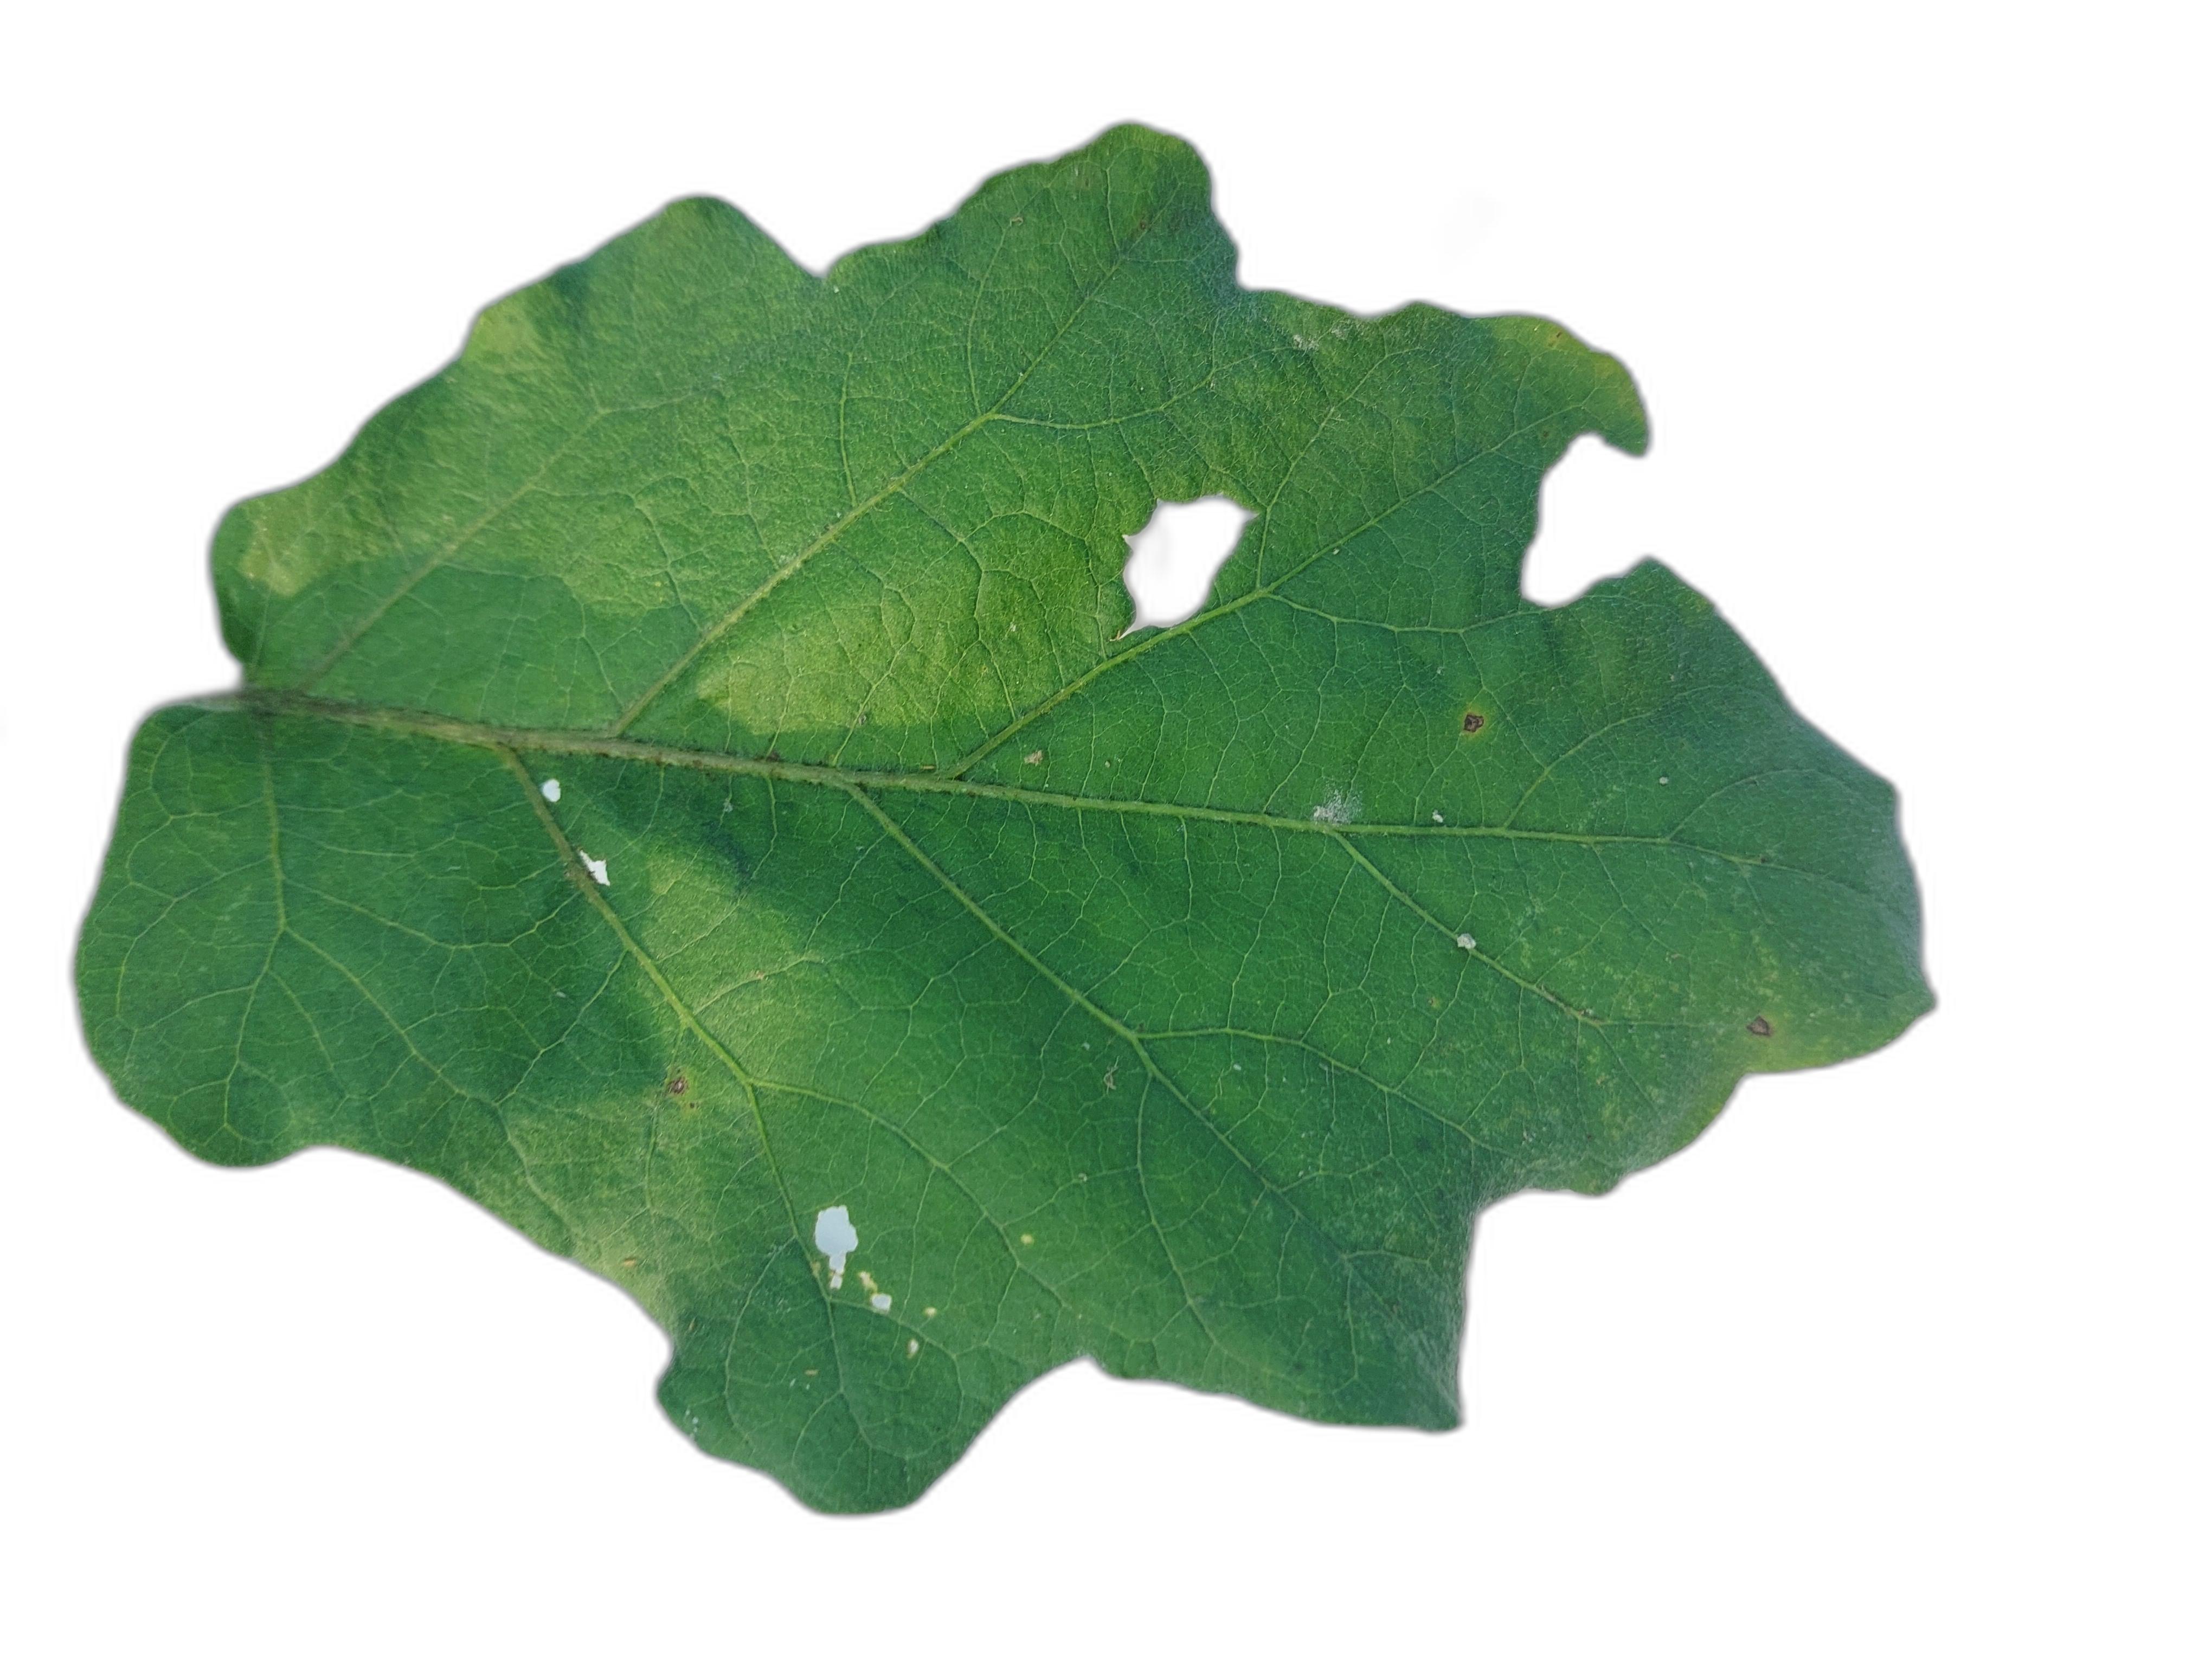
Label: Insect Pest Disease